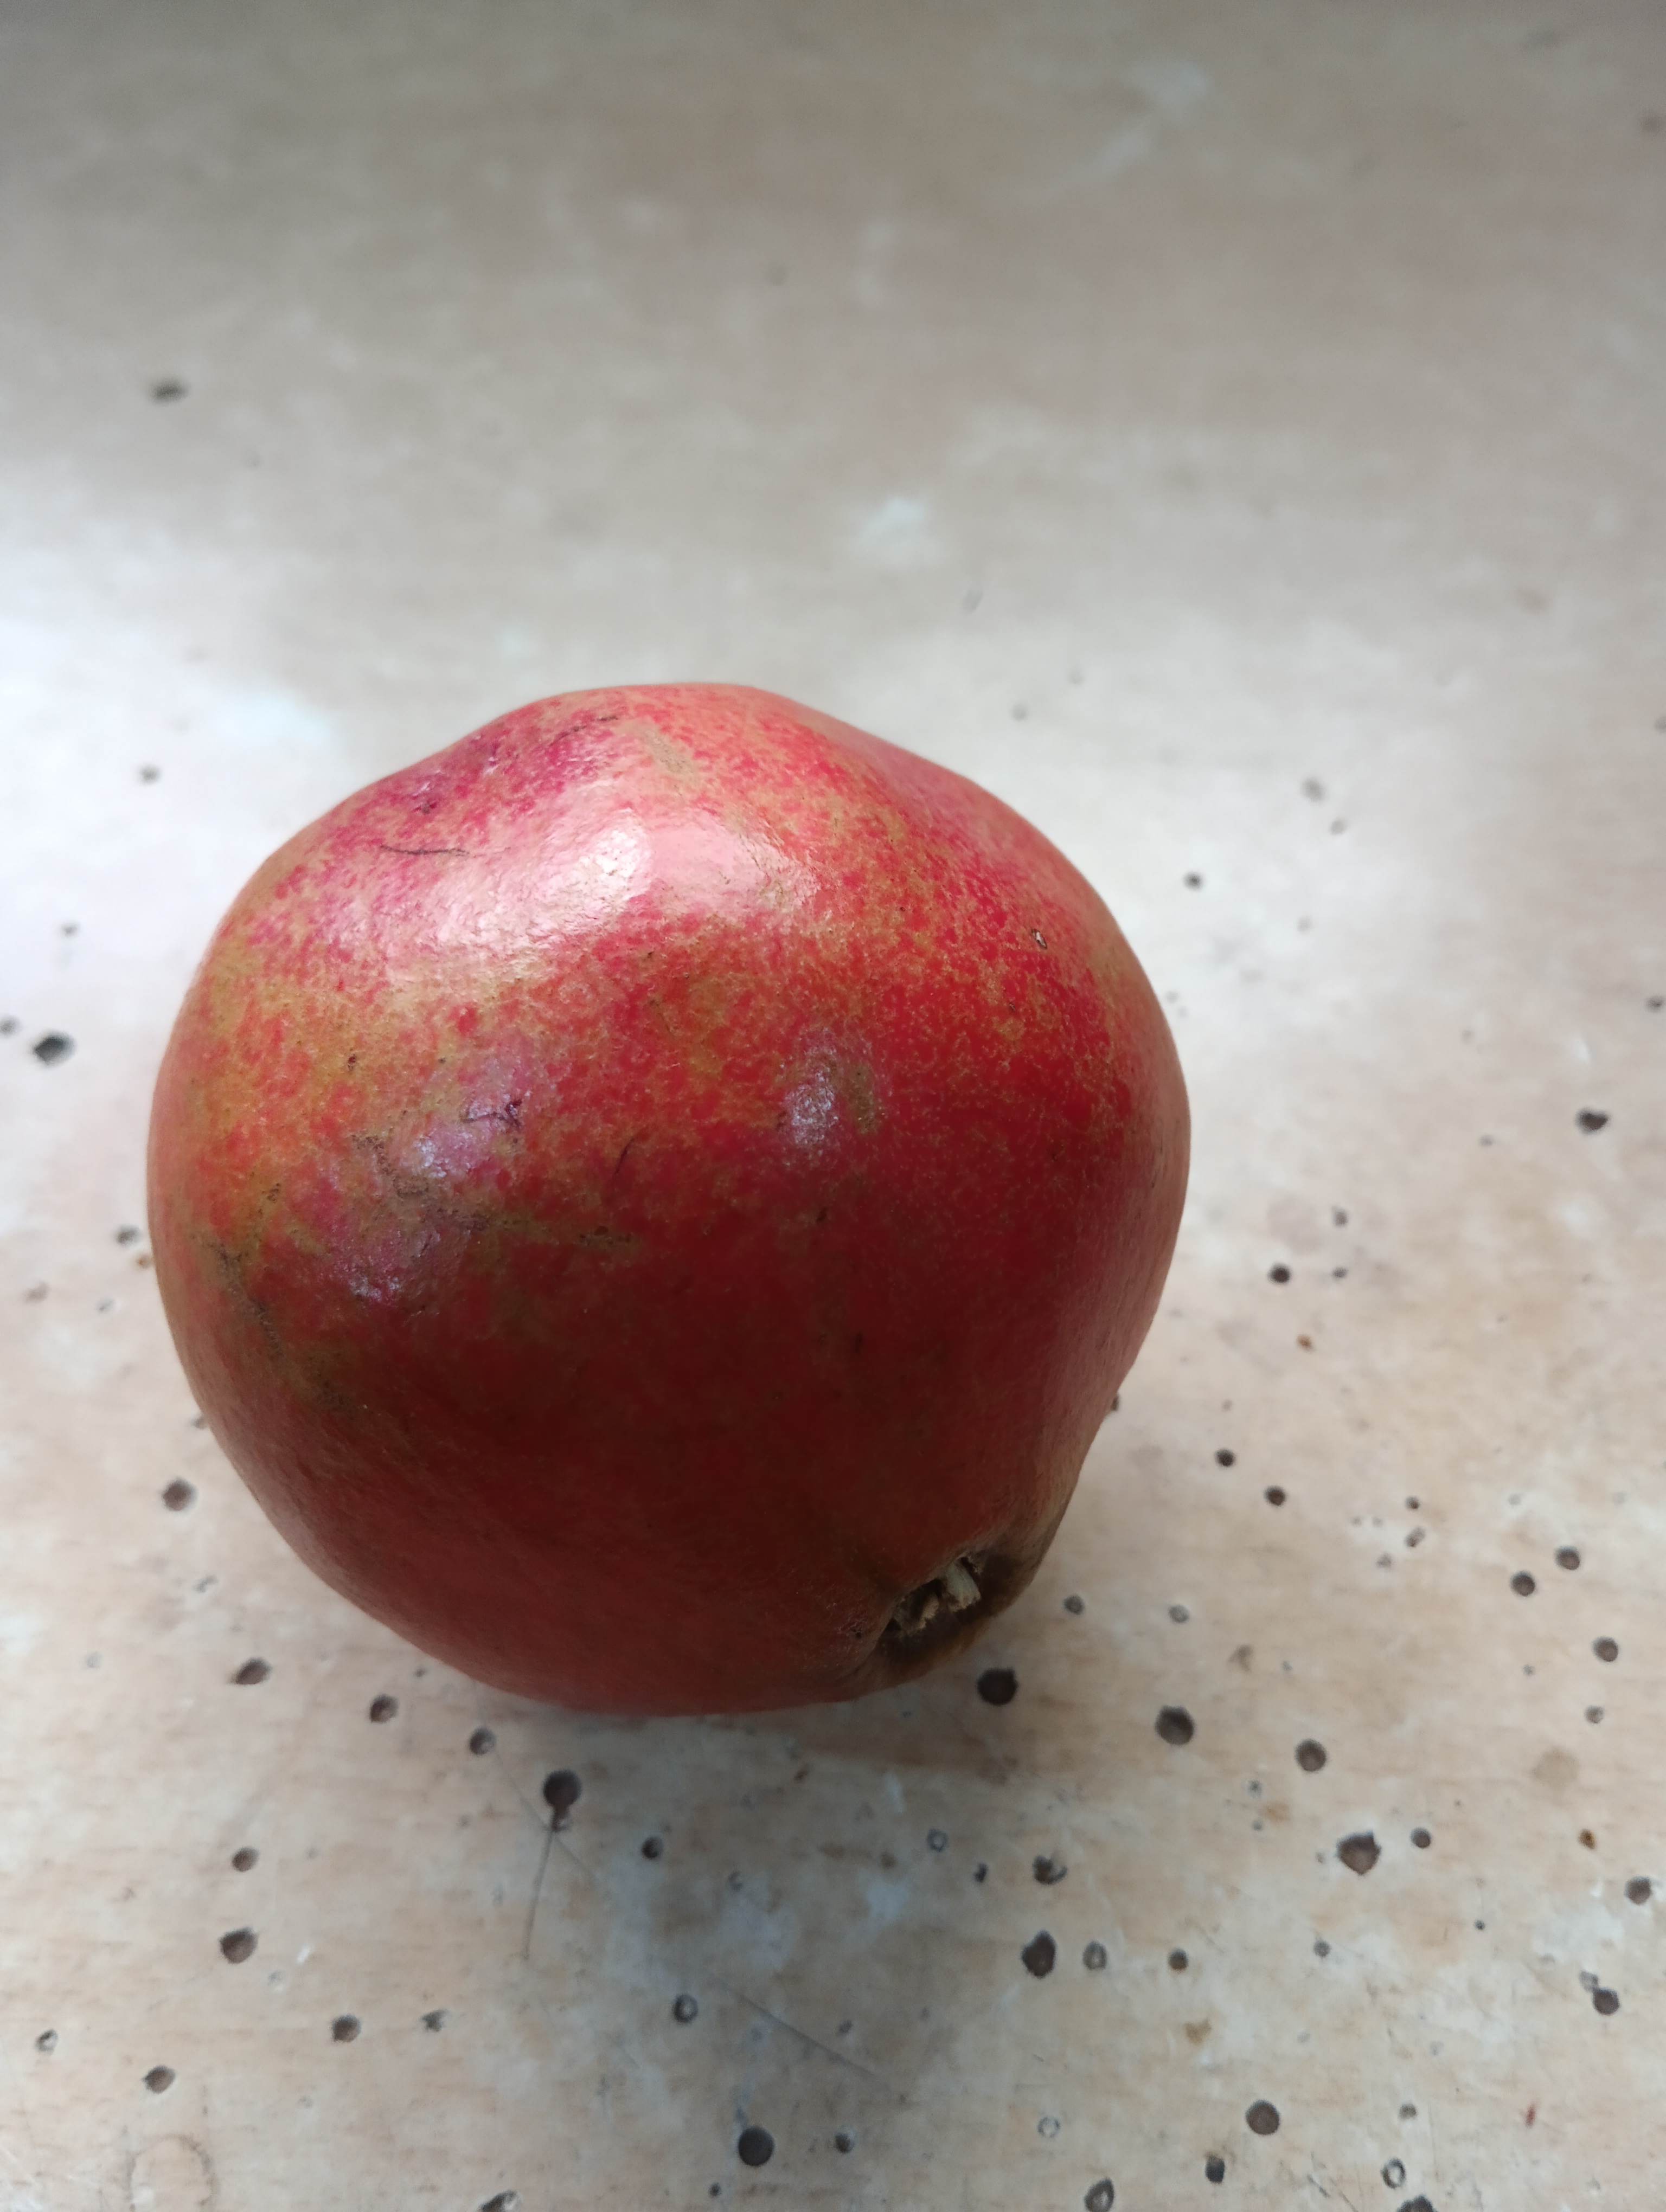
Label: Minor Defect